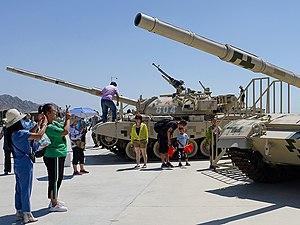
Le Type 88 est une série de chars de combat chinois de deuxième génération. Créé à partir du Type 69/79, le Type 88 est entré en service dans l'Armée populaire de libération dans les années 1980. On estime qu'en 2003, celle-ci en utilisait 500 exemplaires. Le successeur de ce char est le Type 96.